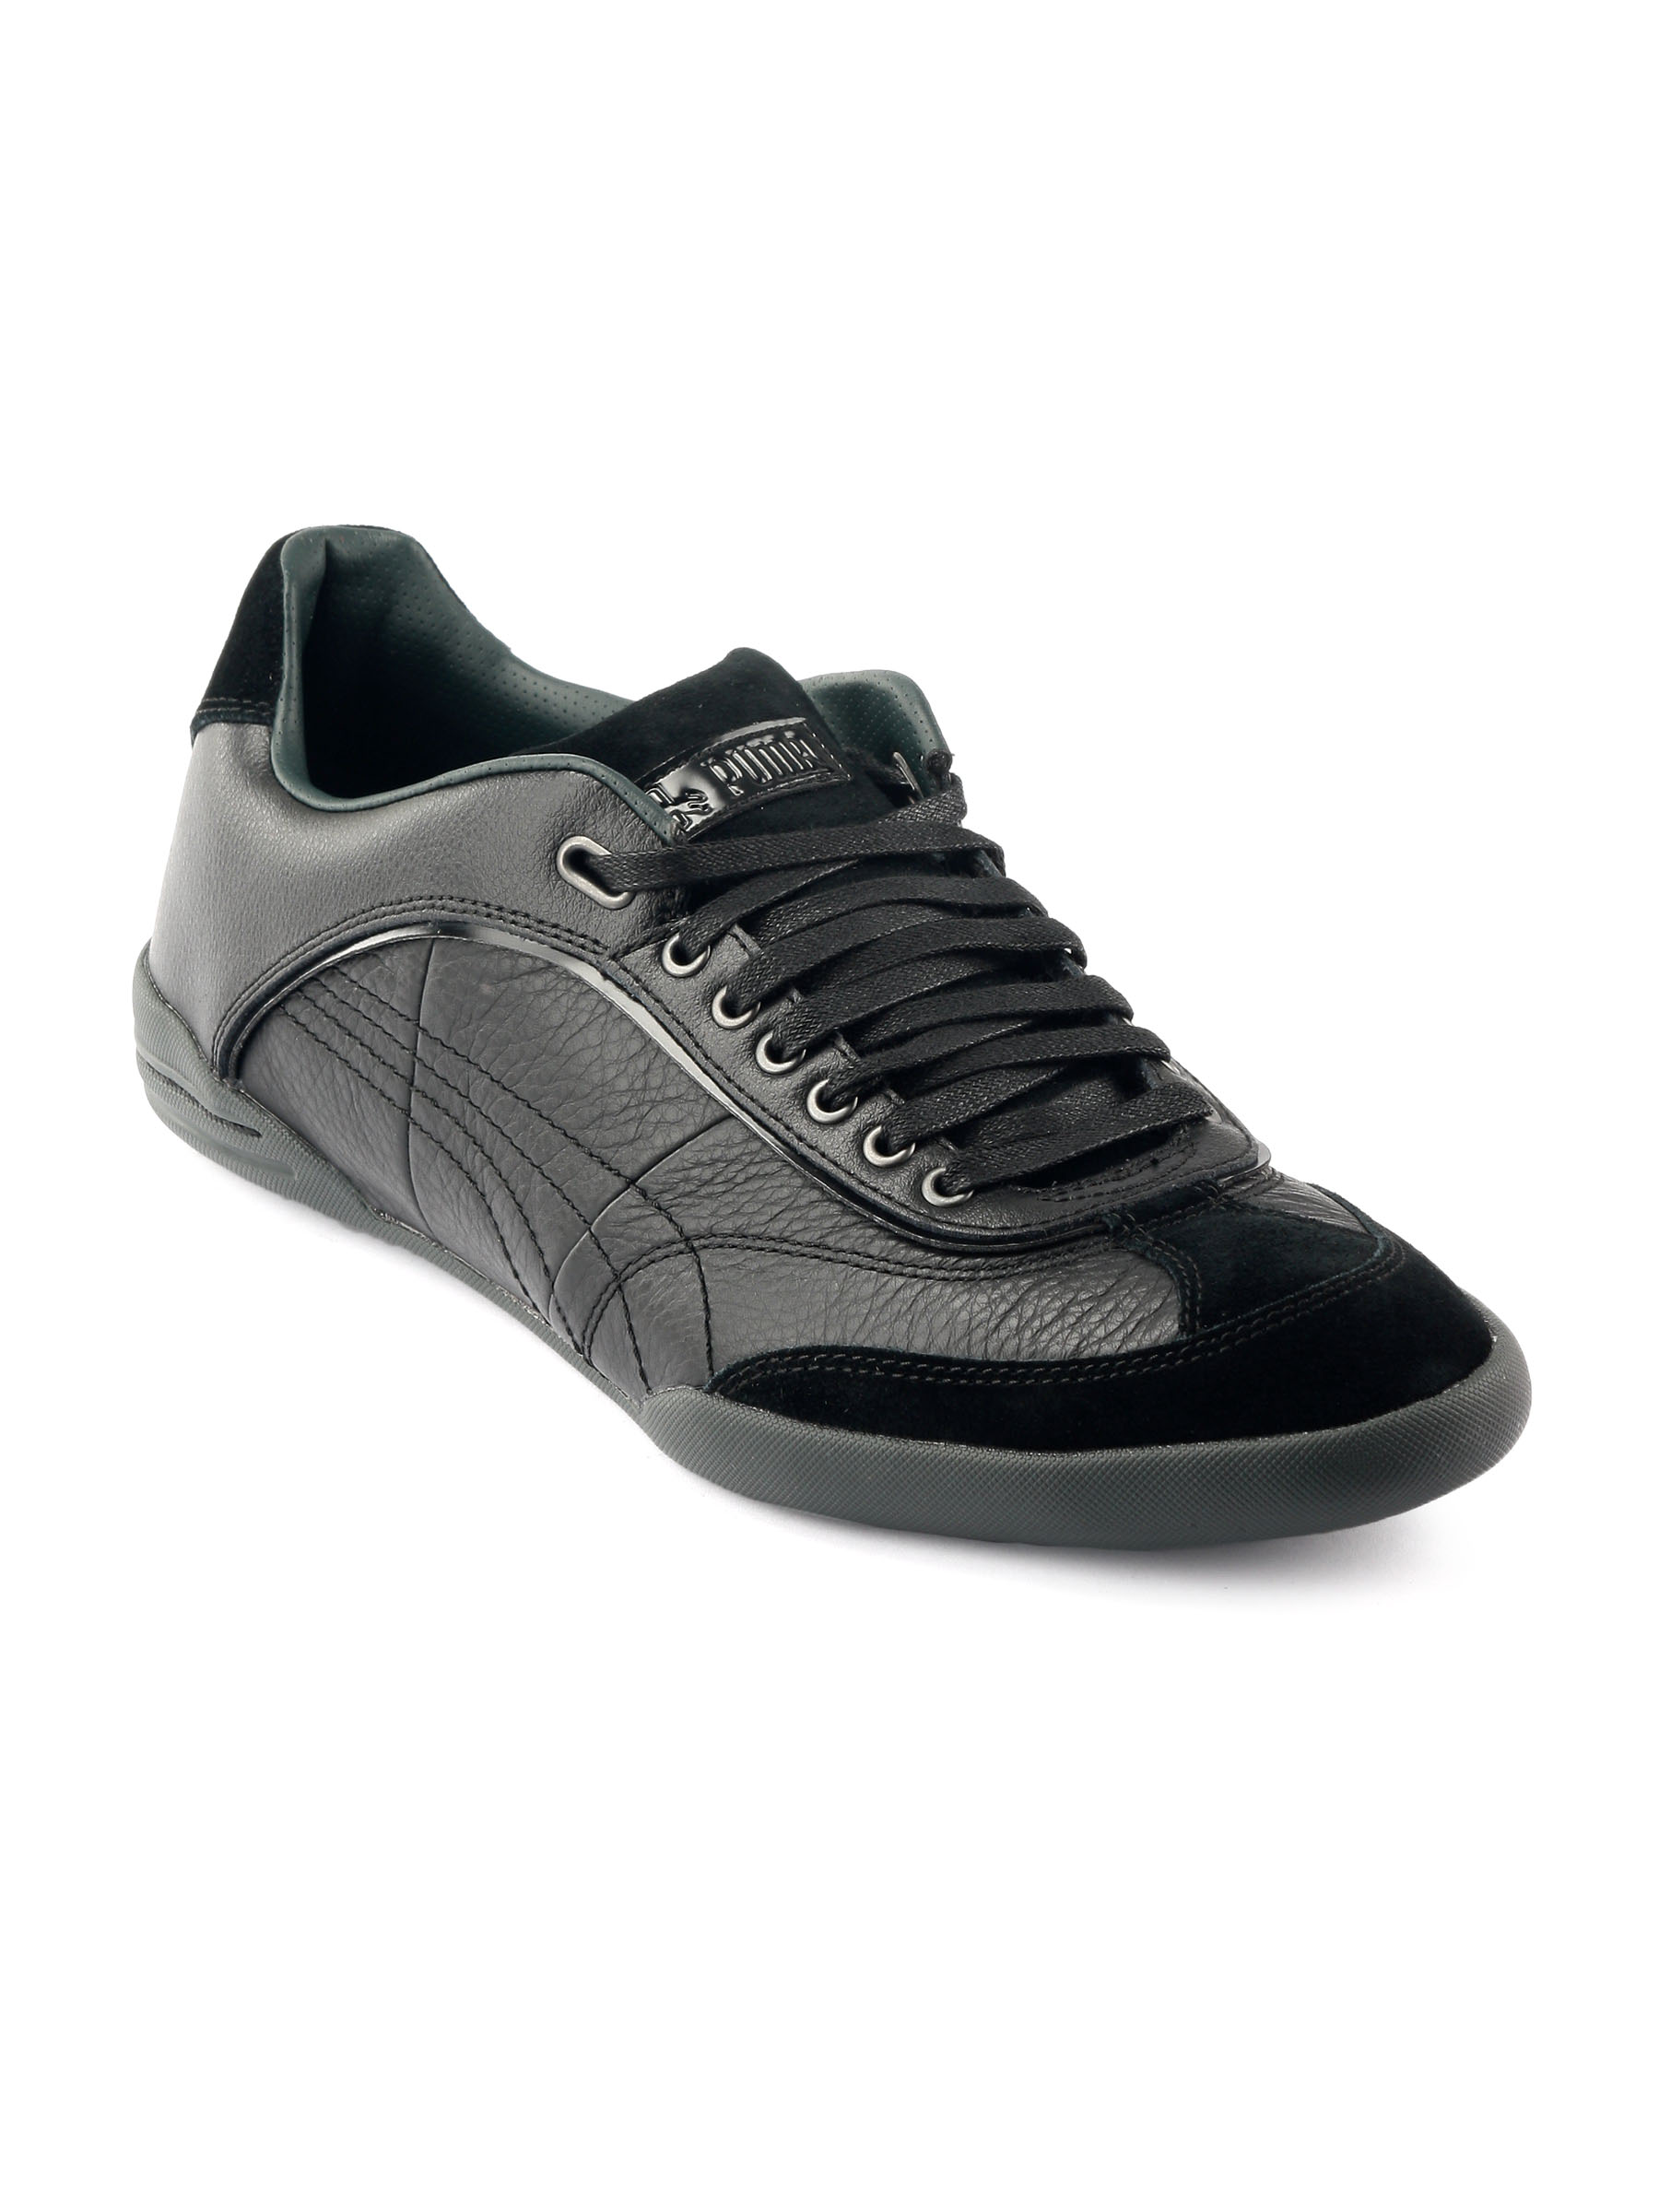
Puma Men Standpunkt Classic Black Casual Shoes
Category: Footwear / Shoes / Casual Shoes
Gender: Men
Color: Black
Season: Fall 2011
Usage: Casual